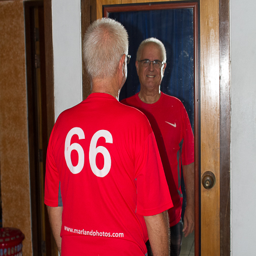
here i am proudly wearing this jersey on my 66th birthday !